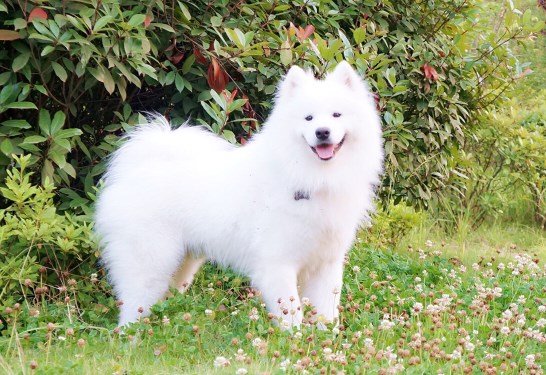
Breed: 2192-n000088-Samoyed